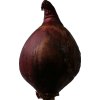
Label: red_onion